Adam Smith

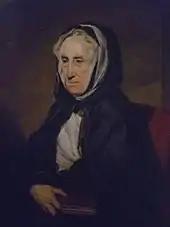
Portrait of Smith's mother, Margaret Douglas

Smith began delivering public lectures in 1748 at the University of Edinburgh, sponsored by the Philosophical Society of Edinburgh under the patronage of Lord Kames. His lecture topics included rhetoric and "belles-lettres", and later the subject of "the progress of opulence". On this latter topic, he first expounded his economic philosophy of "the obvious and simple system of natural liberty". While Smith was not adept at public speaking, his lectures met with success.